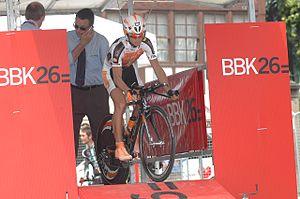
Jon Bru Pascal est un coureur cycliste espagnol né le 18 octobre 1977 à Bera. Professionnel de 2002 à 2008, son palmarès comprend notamment des succès acquis Tour du district de Santarém et à la Classica do Seixal. Il s'est aussi classé cinquième de la Classique de Saint-Sébastien en 2005.